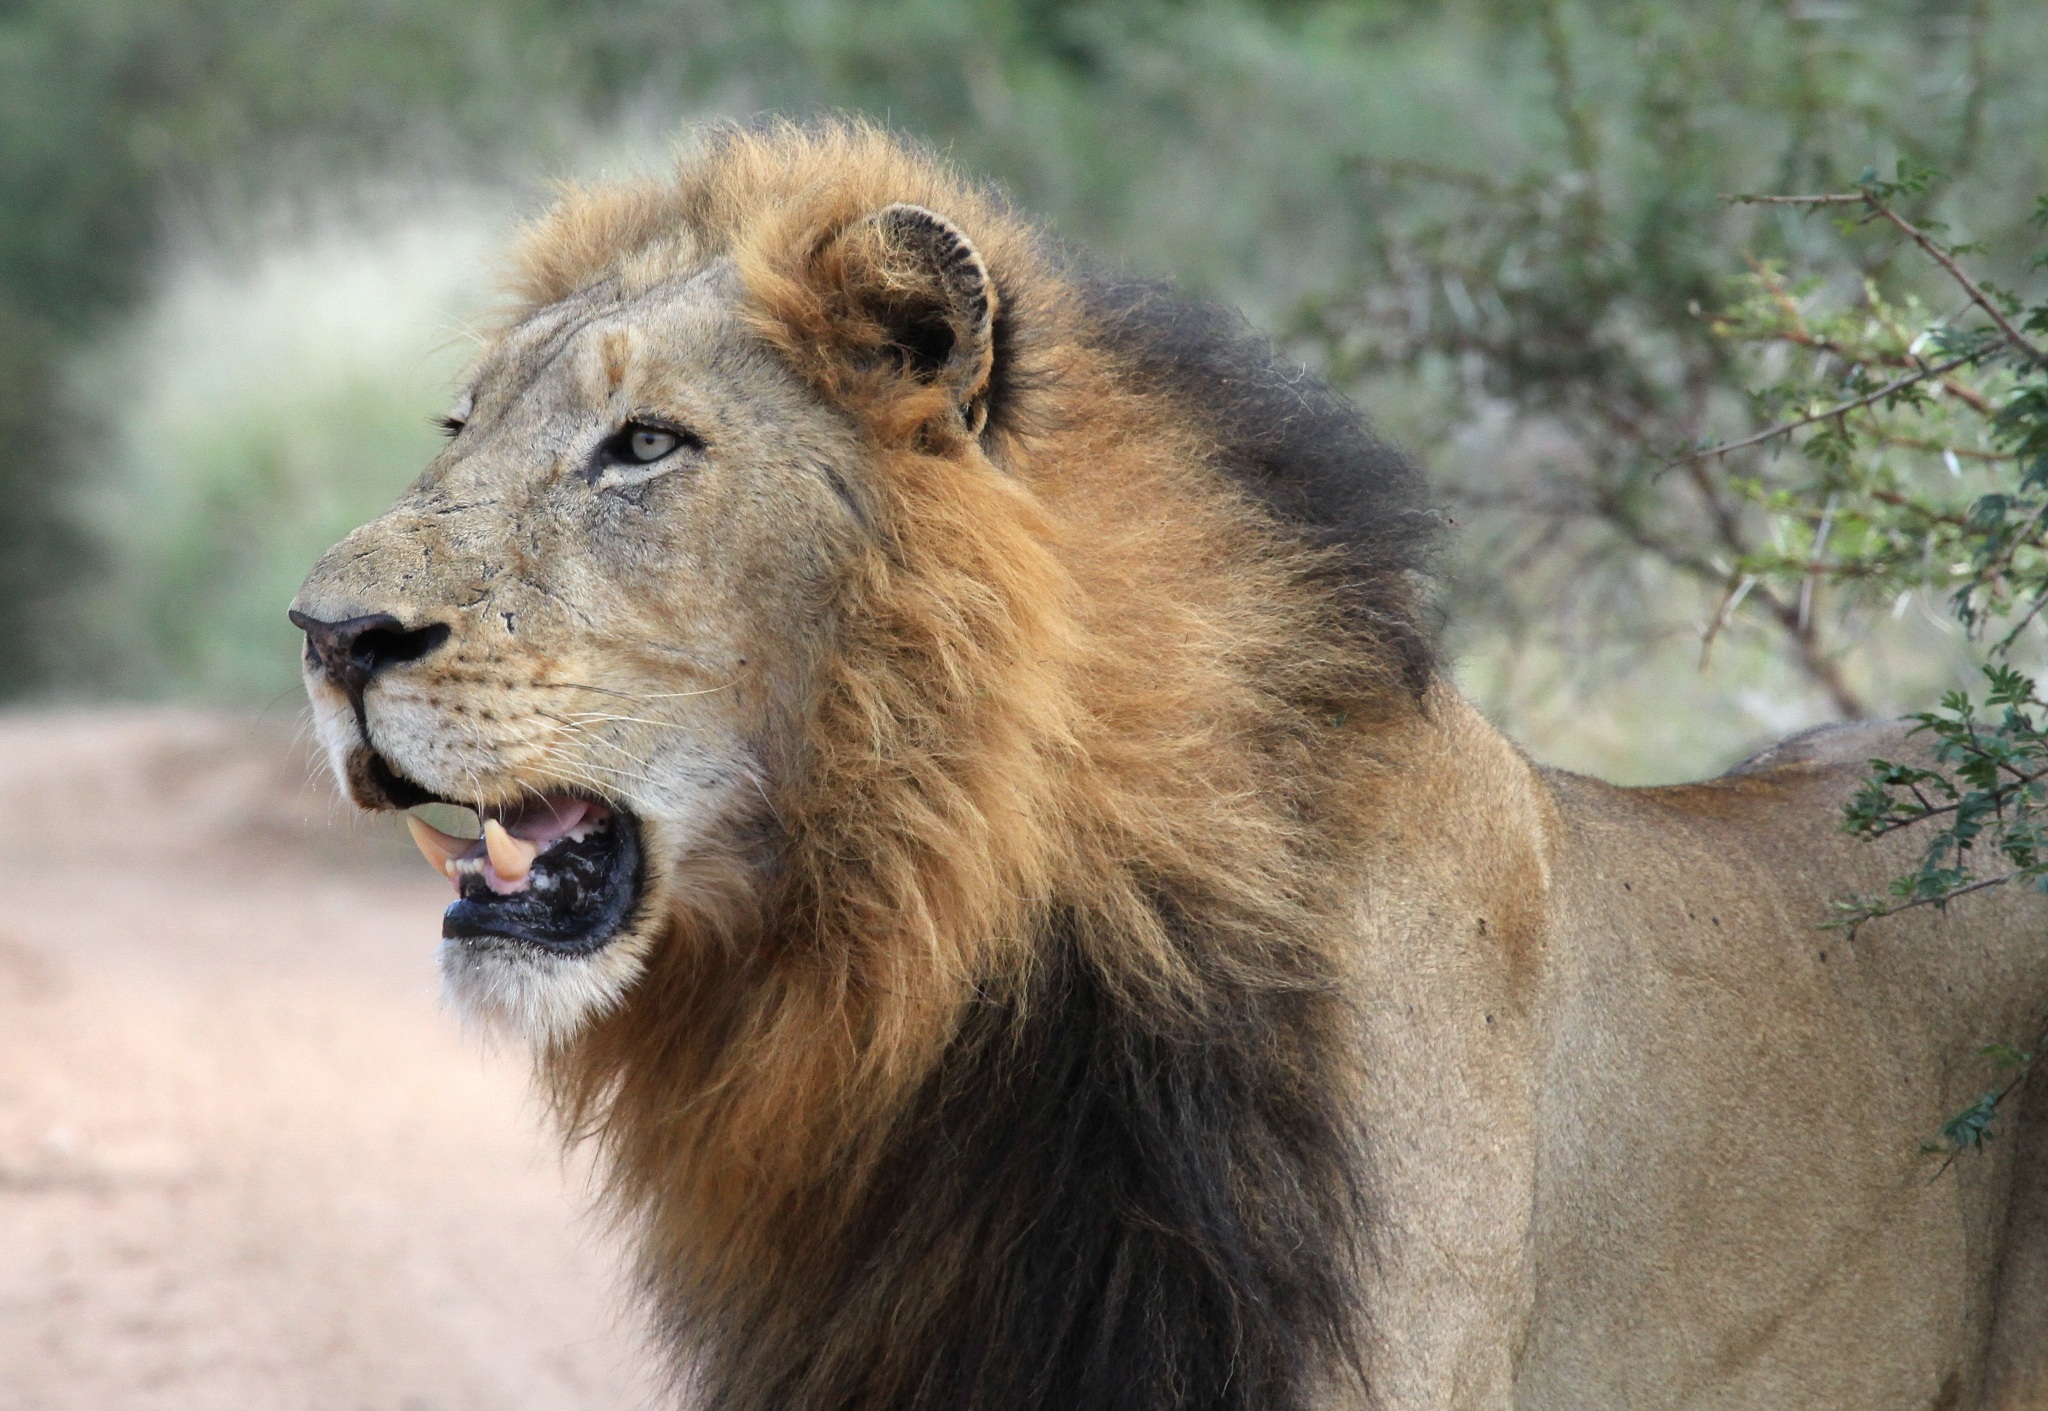
adventure, wildlife, zoo, mammal, mane, predator, fauna, lion, big cat, vertebrate, safari, lion head, big cats, male lion, cat like mammal, dog breed group, masai lion